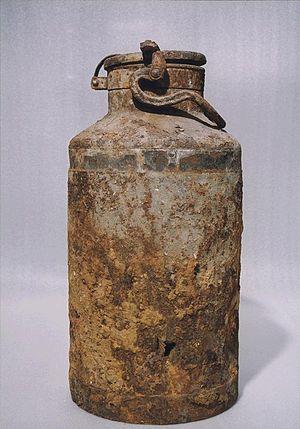
Oyneg Shabbos est le nom de code d'un groupe d'archivistes dirigé par l'historien juif Emanuel Ringelblum dans le ghetto de Varsovie avant sa liquidation.